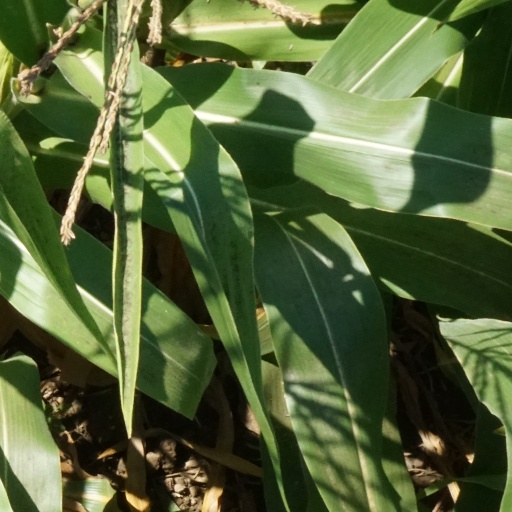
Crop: maize; corn